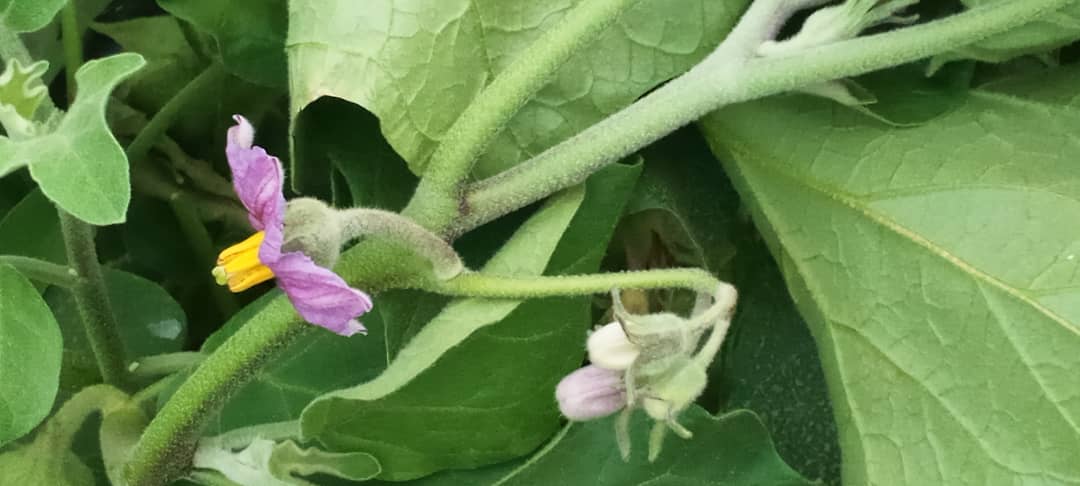
Nataal bi ma jot nag gis naa fi ne moom ab garab la. Garab gi ci jëmmu boppam dafa verte am lu xaw a weex  tuuti ci kaw ba noppi xob yi, xob yi xaw a vertes ba noppi muy génne ay fëlëer, fëlëer yoo xam ne am na yu rouge, yu xaw a roos, ak yu jaune, uhun !